Yuen Chau Kok

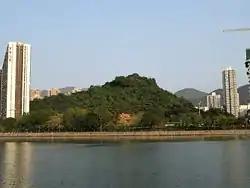
View of Yuen Chau Kok from Shing Mun River in March 2008

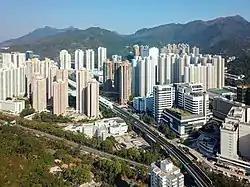
Buildings in Yuen Chau Kok in January 2019

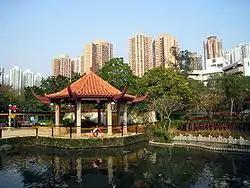
Yuen Chau Kok Park in March 2008

Yuen Chau Kok is an area in Sha Tin District, New Territories, Hong Kong, near Sha Tin Road and Prince of Wales Hospital and is within walking distance of City One station of the MTR Tuen Ma line.